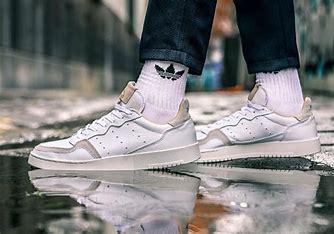
Brand: Adidas
Model: Supercourt